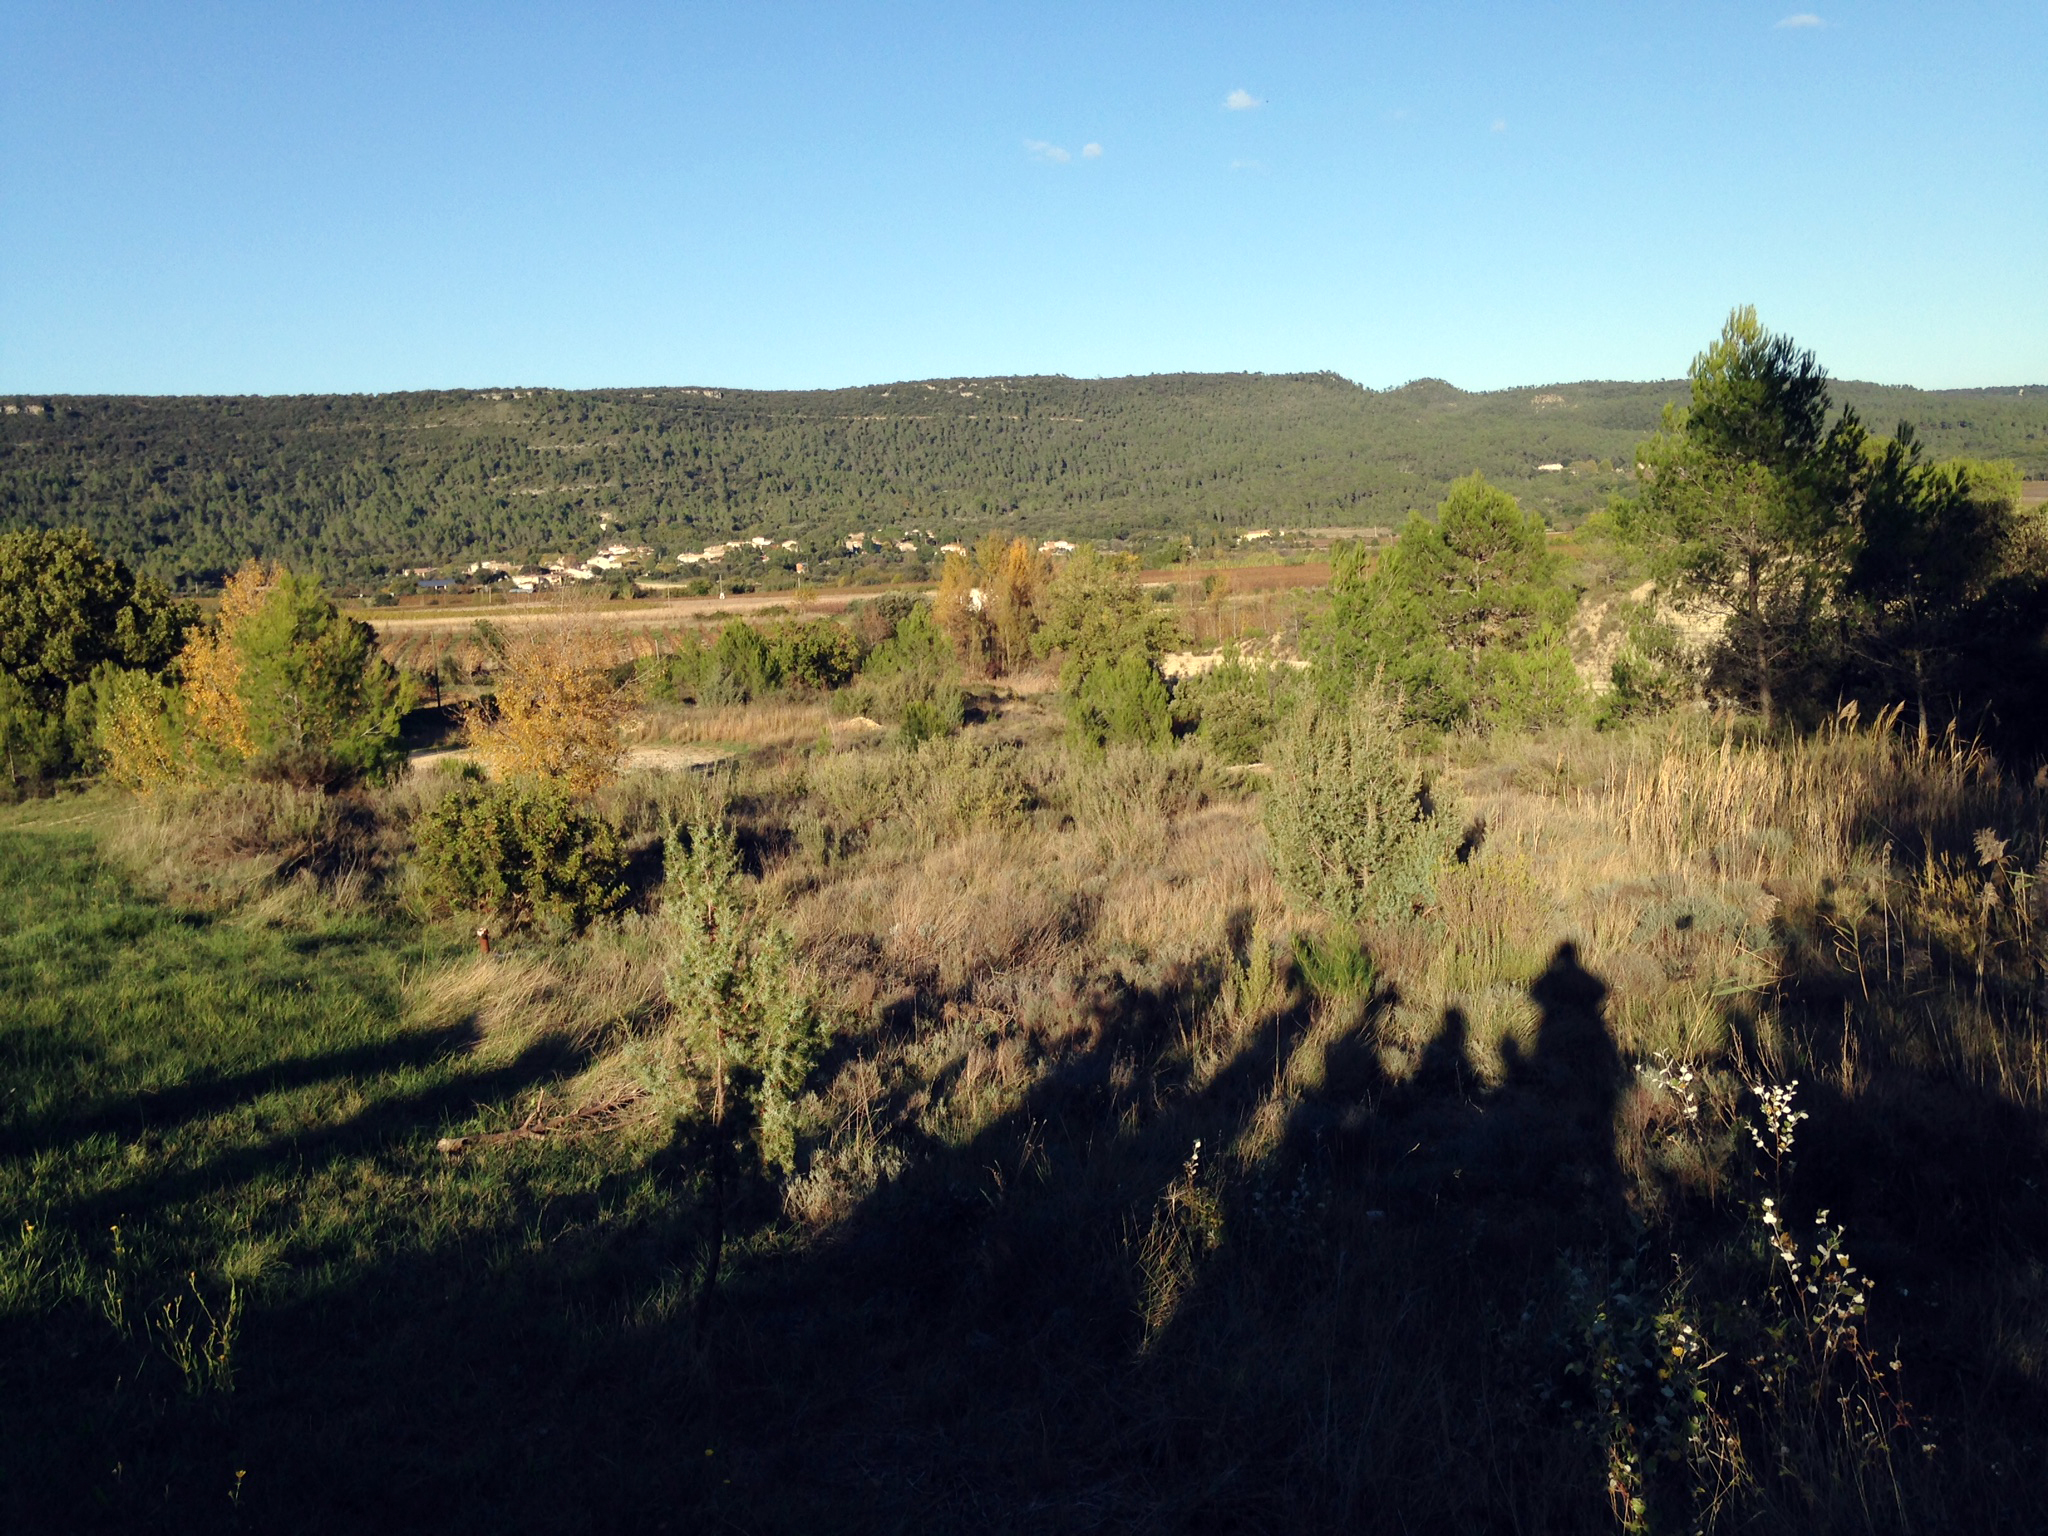
landscape, tree, mountain, hill, cliff, france, europe, soil, terrain, midi, automne, etang, promenade, languedocroussillon, hrault, novembre, randonne, claret, ecosystem, rural area, geographical feature